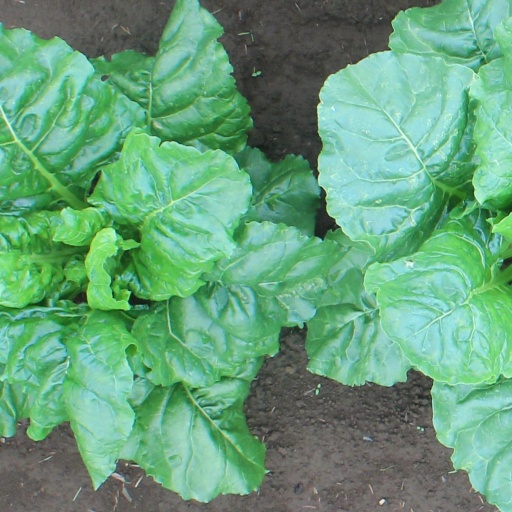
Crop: sugar beet